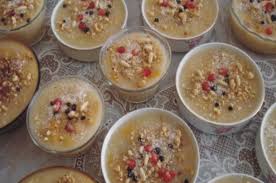
Yemek: asure